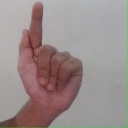
अक्षर: ळ